Travis (band)

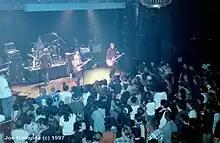
Travis performing live in 1997

Having failed to achieve breakthrough success in the United Kingdom, the band relocated to New York, as they believed that the American music market might be more suited to their style of music. Before heading to New York, Healy suggested that the band should send a demo to Charlie Pinder of Sony Music Publishing, whom they had known for a few years and regularly sent songs to, saying: "If he's not into it, then we'll [leave]." Pinder was immediately impressed by the song "All I Want to Do is Rock", which he felt was a dramatic change for the band: "It was harder, more exciting, sexy; all things that they never really were. They [had] turned a corner." After performing a secret gig for Pinder and his boss at Sony, Blair McDonald, they were signed to Sony Music Publishing. The immediate impact was that the founding member and keyboard player Geoff Martyn was removed while the bassist, his brother Chris, was replaced with Healy's best friend Dougie Payne. The band was moved to London where they were given a rehearsal room and a house.